Edward F. Lyons Jr.

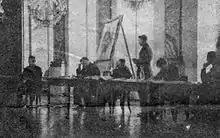
Capt. Edward F. Lyons Jr., of the prosecution, reads testimony taken during the Borkum Island trial.

Lyons was drafted into the Army on June 2, 1943. He began his career as an intelligence officer at a German prisoner-of-war camp in El Reno, Oklahoma, where he remained until 1945. Lyons spent the next year as part of the first group of Army lawyers tending to war crime investigations and trials in Europe. He was honorably discharged from active duty in 1946, and from the Reserve on April 1, 1953.